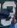
Number: 3